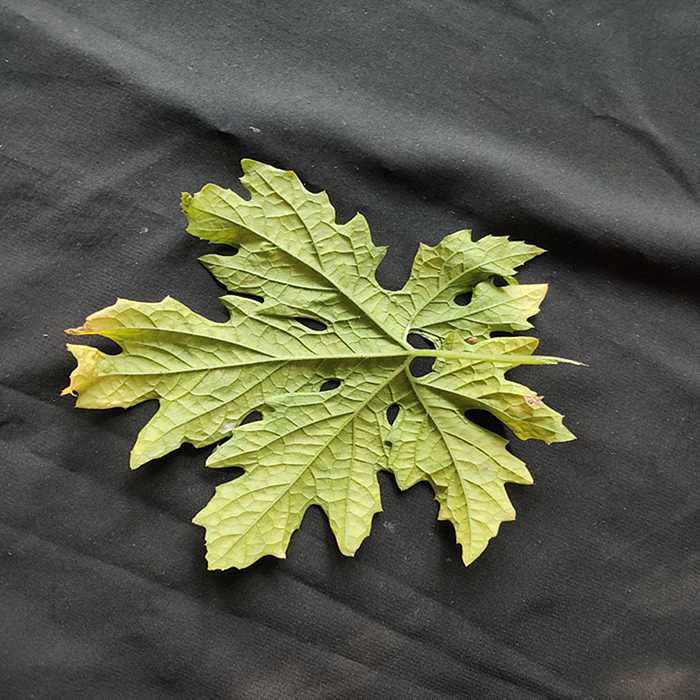
Plant: Bitter Gourd
Label: Mosaic virus